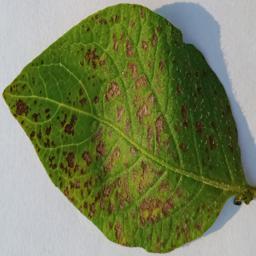
Etiqueta: Tizon_Temprano